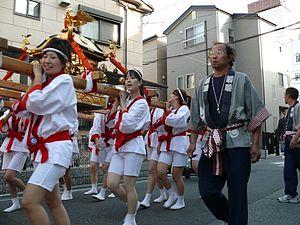
Mikoshi porté par des femmes.
Dans les rituels shintoïstes, le mikoshi est une châsse portable que les fidèles transportent dans les rues d'un quartier au cours d'une procession, souvent lors d'un matsuri.